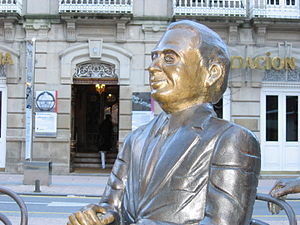
Valentín Paz-Andrade / Bibliografi
Valentín Paz-Andrade var en galicisk digter, forfatter og entreprenør. Dagen for galicisk litteratur er dedikeret til ham i 2012.